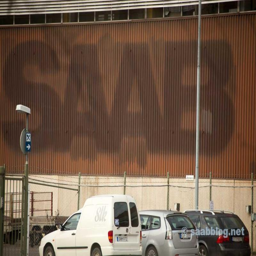
past glory on the facade of the facilities